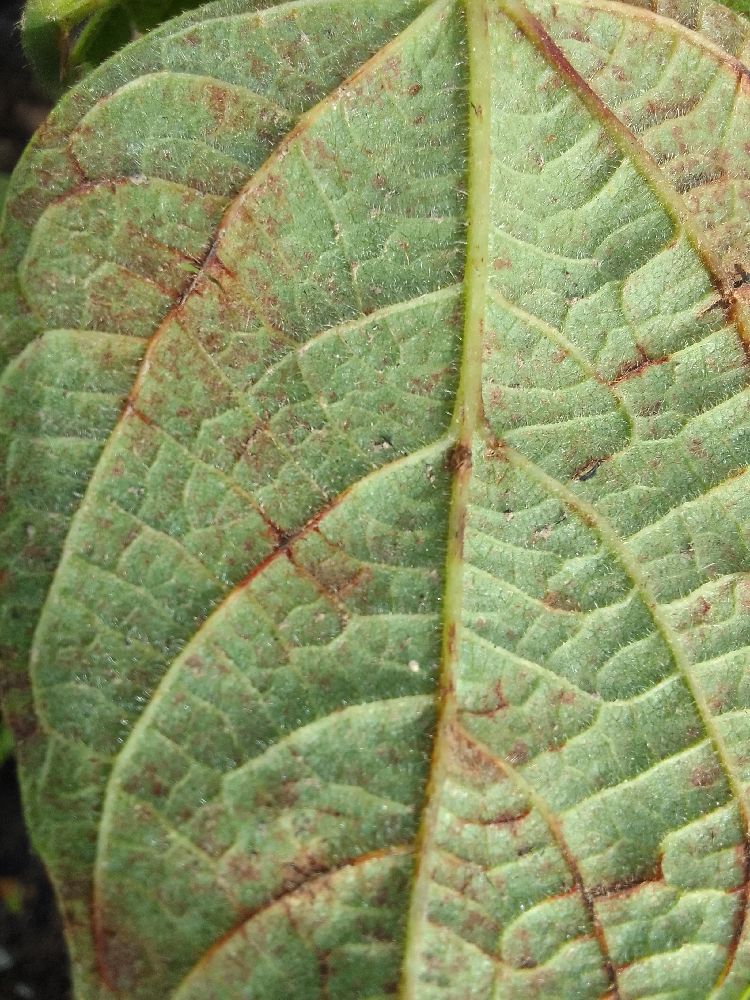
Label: anthracnose